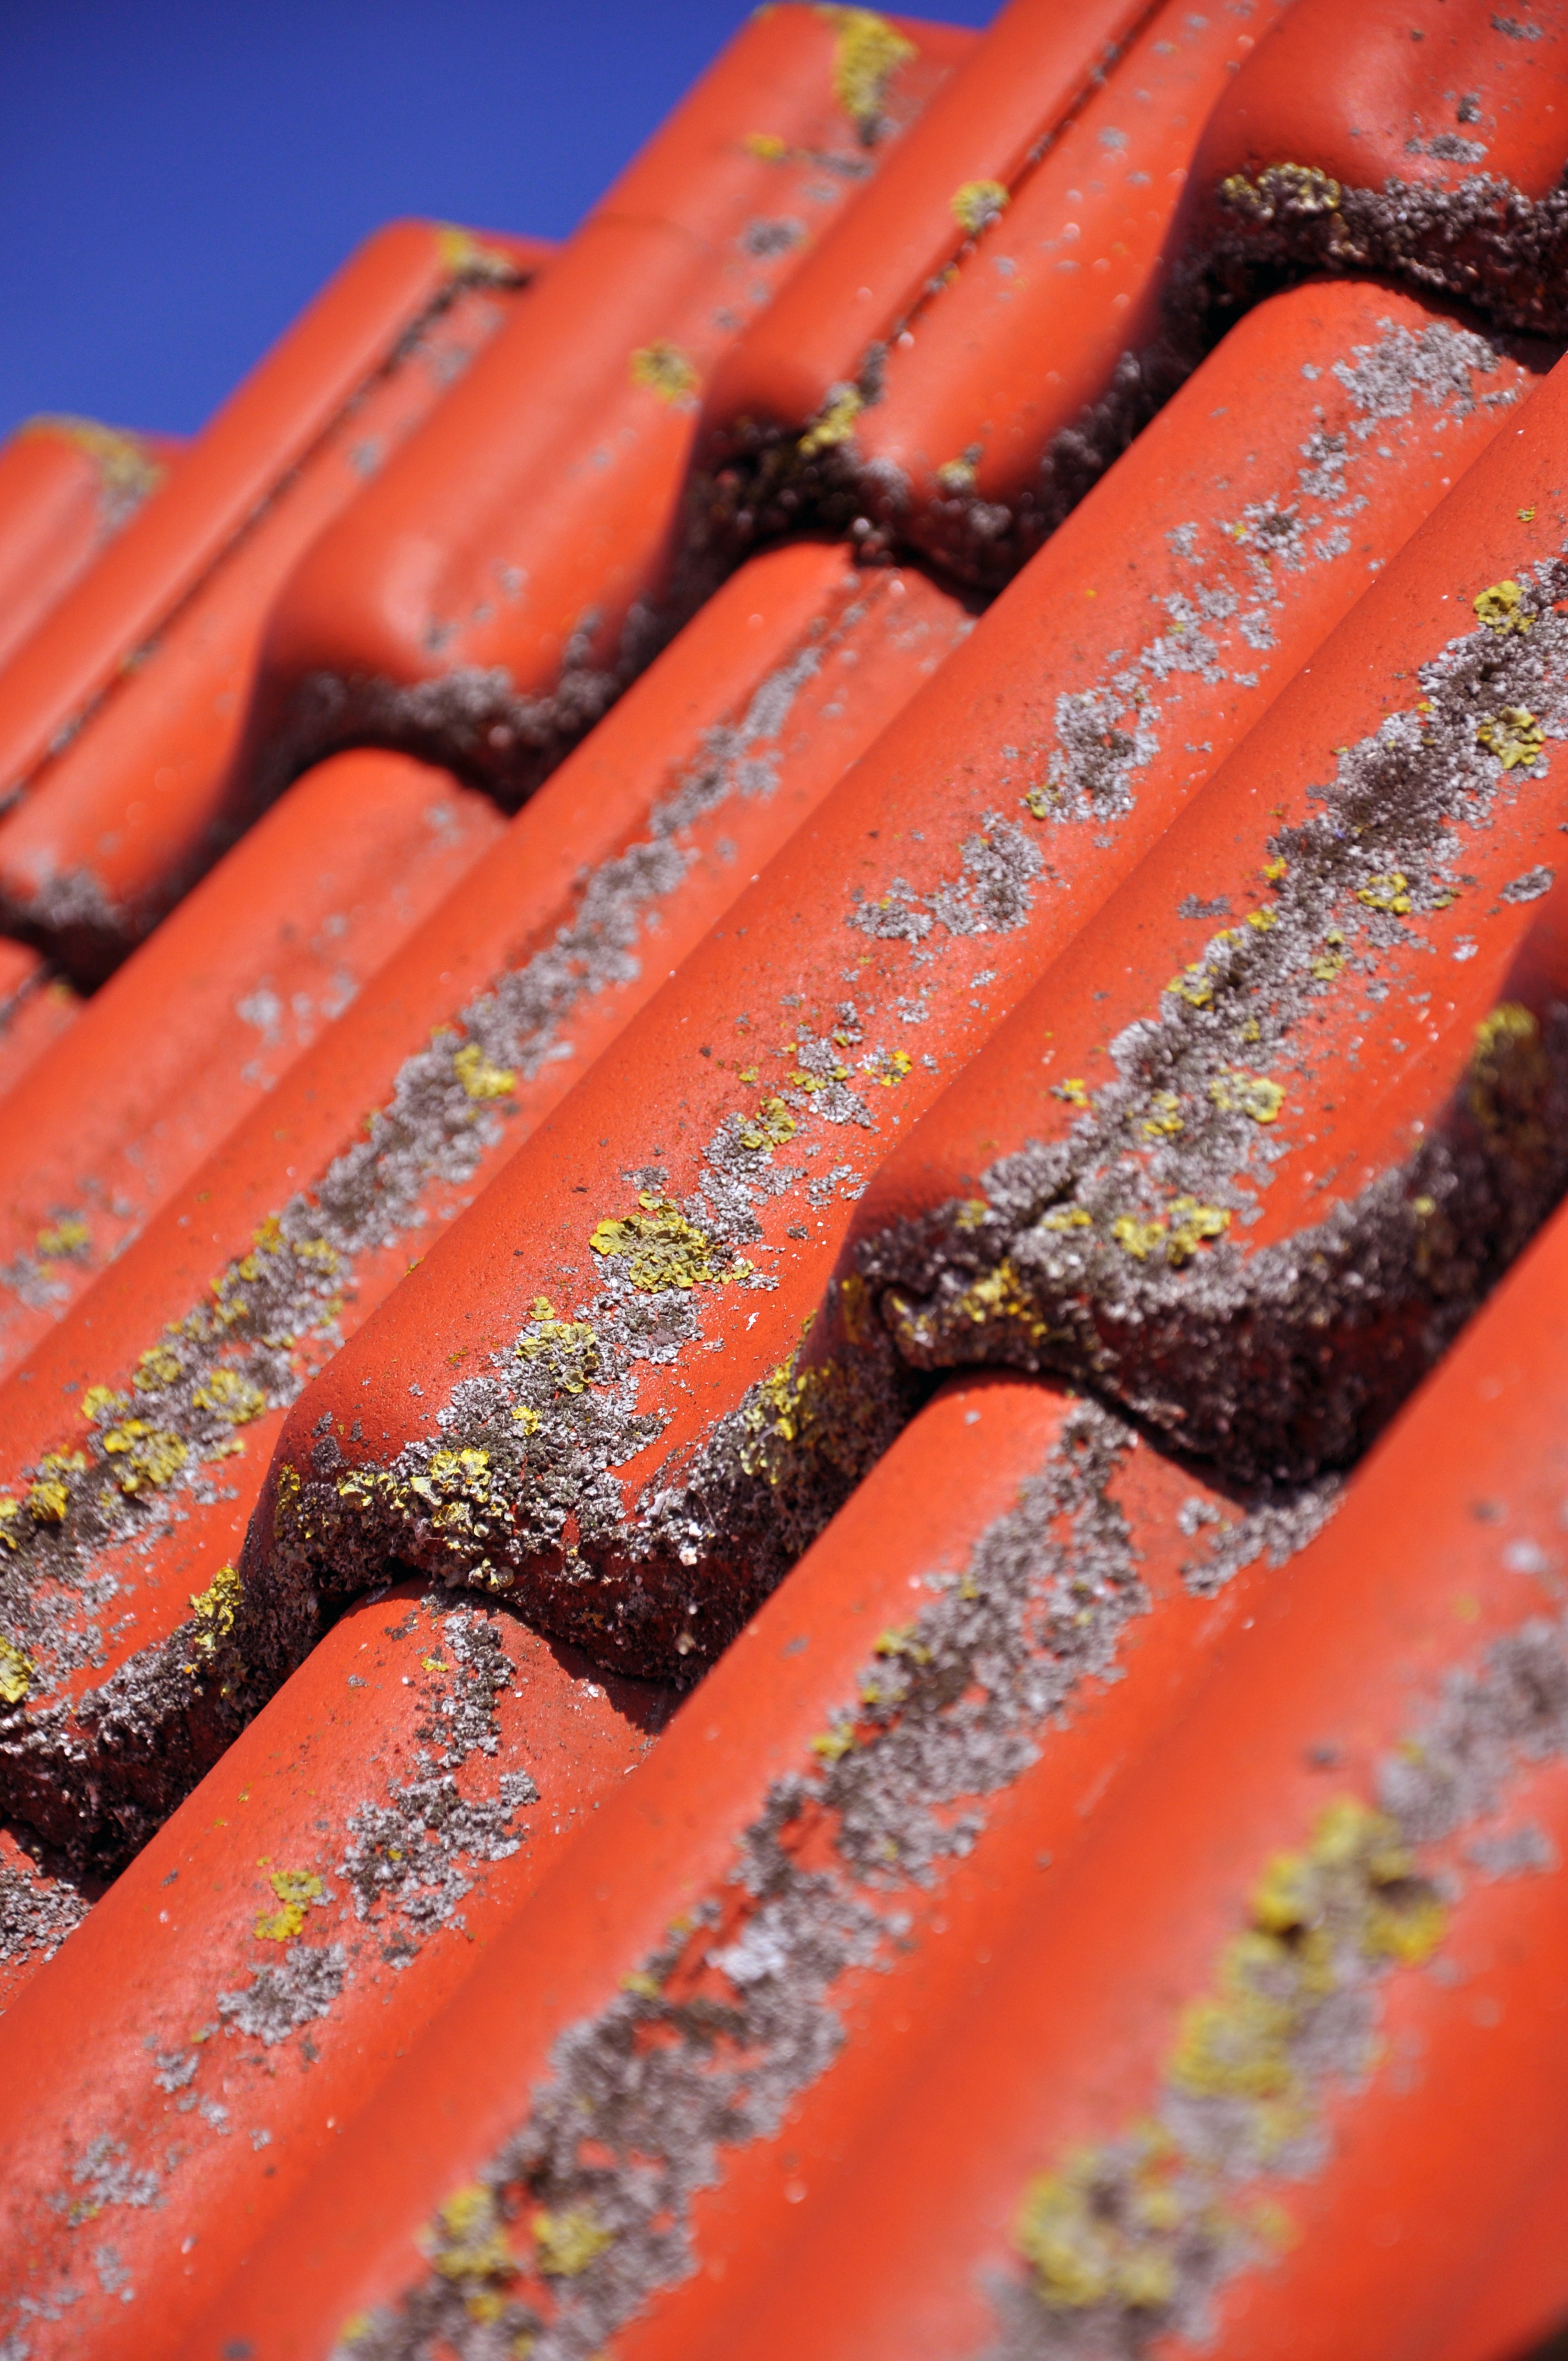
rain, flower, roof, moss, food, red, produce, ceramic, tile, mushroom, steep, decay, parasite, death, dessert, terracotta, close up, lichen, composite, algae, zoom, cleaning, damage, ill, topping, precipitate, macro photography, flavor, tiefensch rfe, patina, disease, decompose, clay tiles, pantile, iron oxide, die off